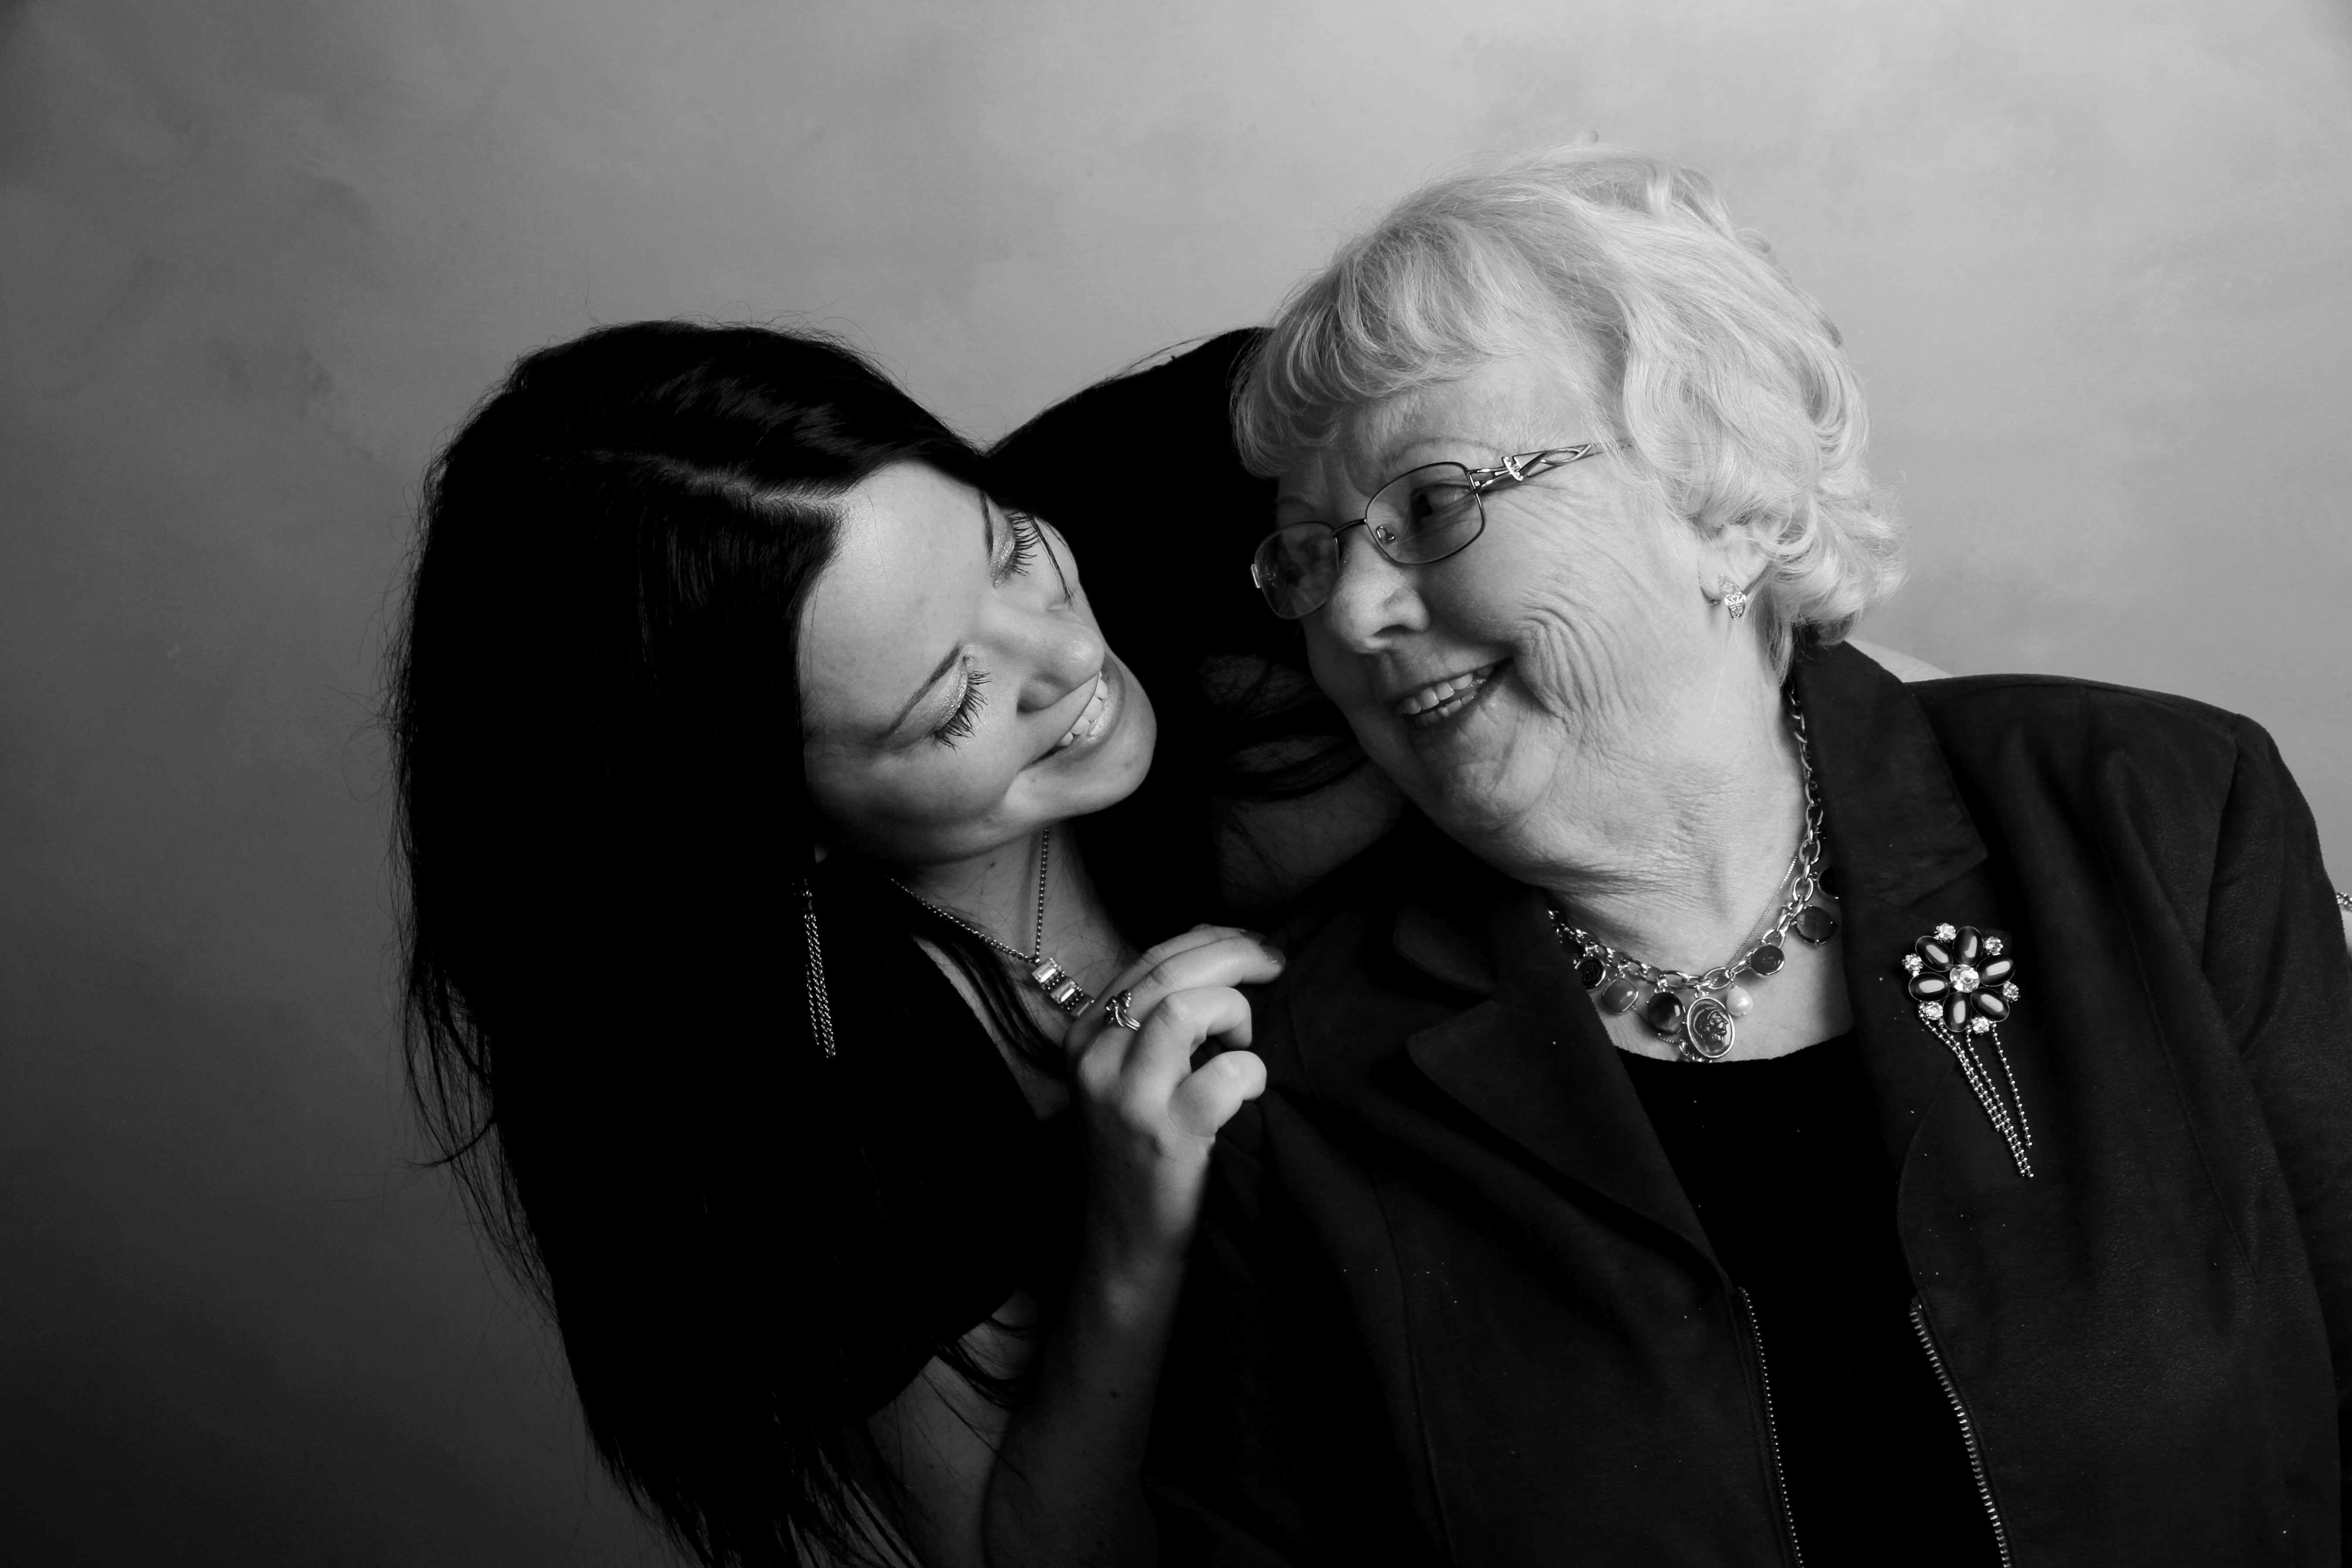
person, black and white, photography, love, portrait, friendship, black, monochrome, grandmother, photograph, emotion, generation, interaction, monochrome photography, portrait photography